Dobrovice

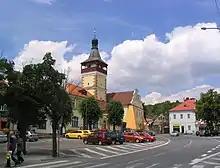
Palackého Square with the town hall

The late Renaissance town hall was built in 1610 and reconstructed in 1674, after it was damaged by fire. Its tower is a landmark of the town square and today serves as a lookout tower for public.